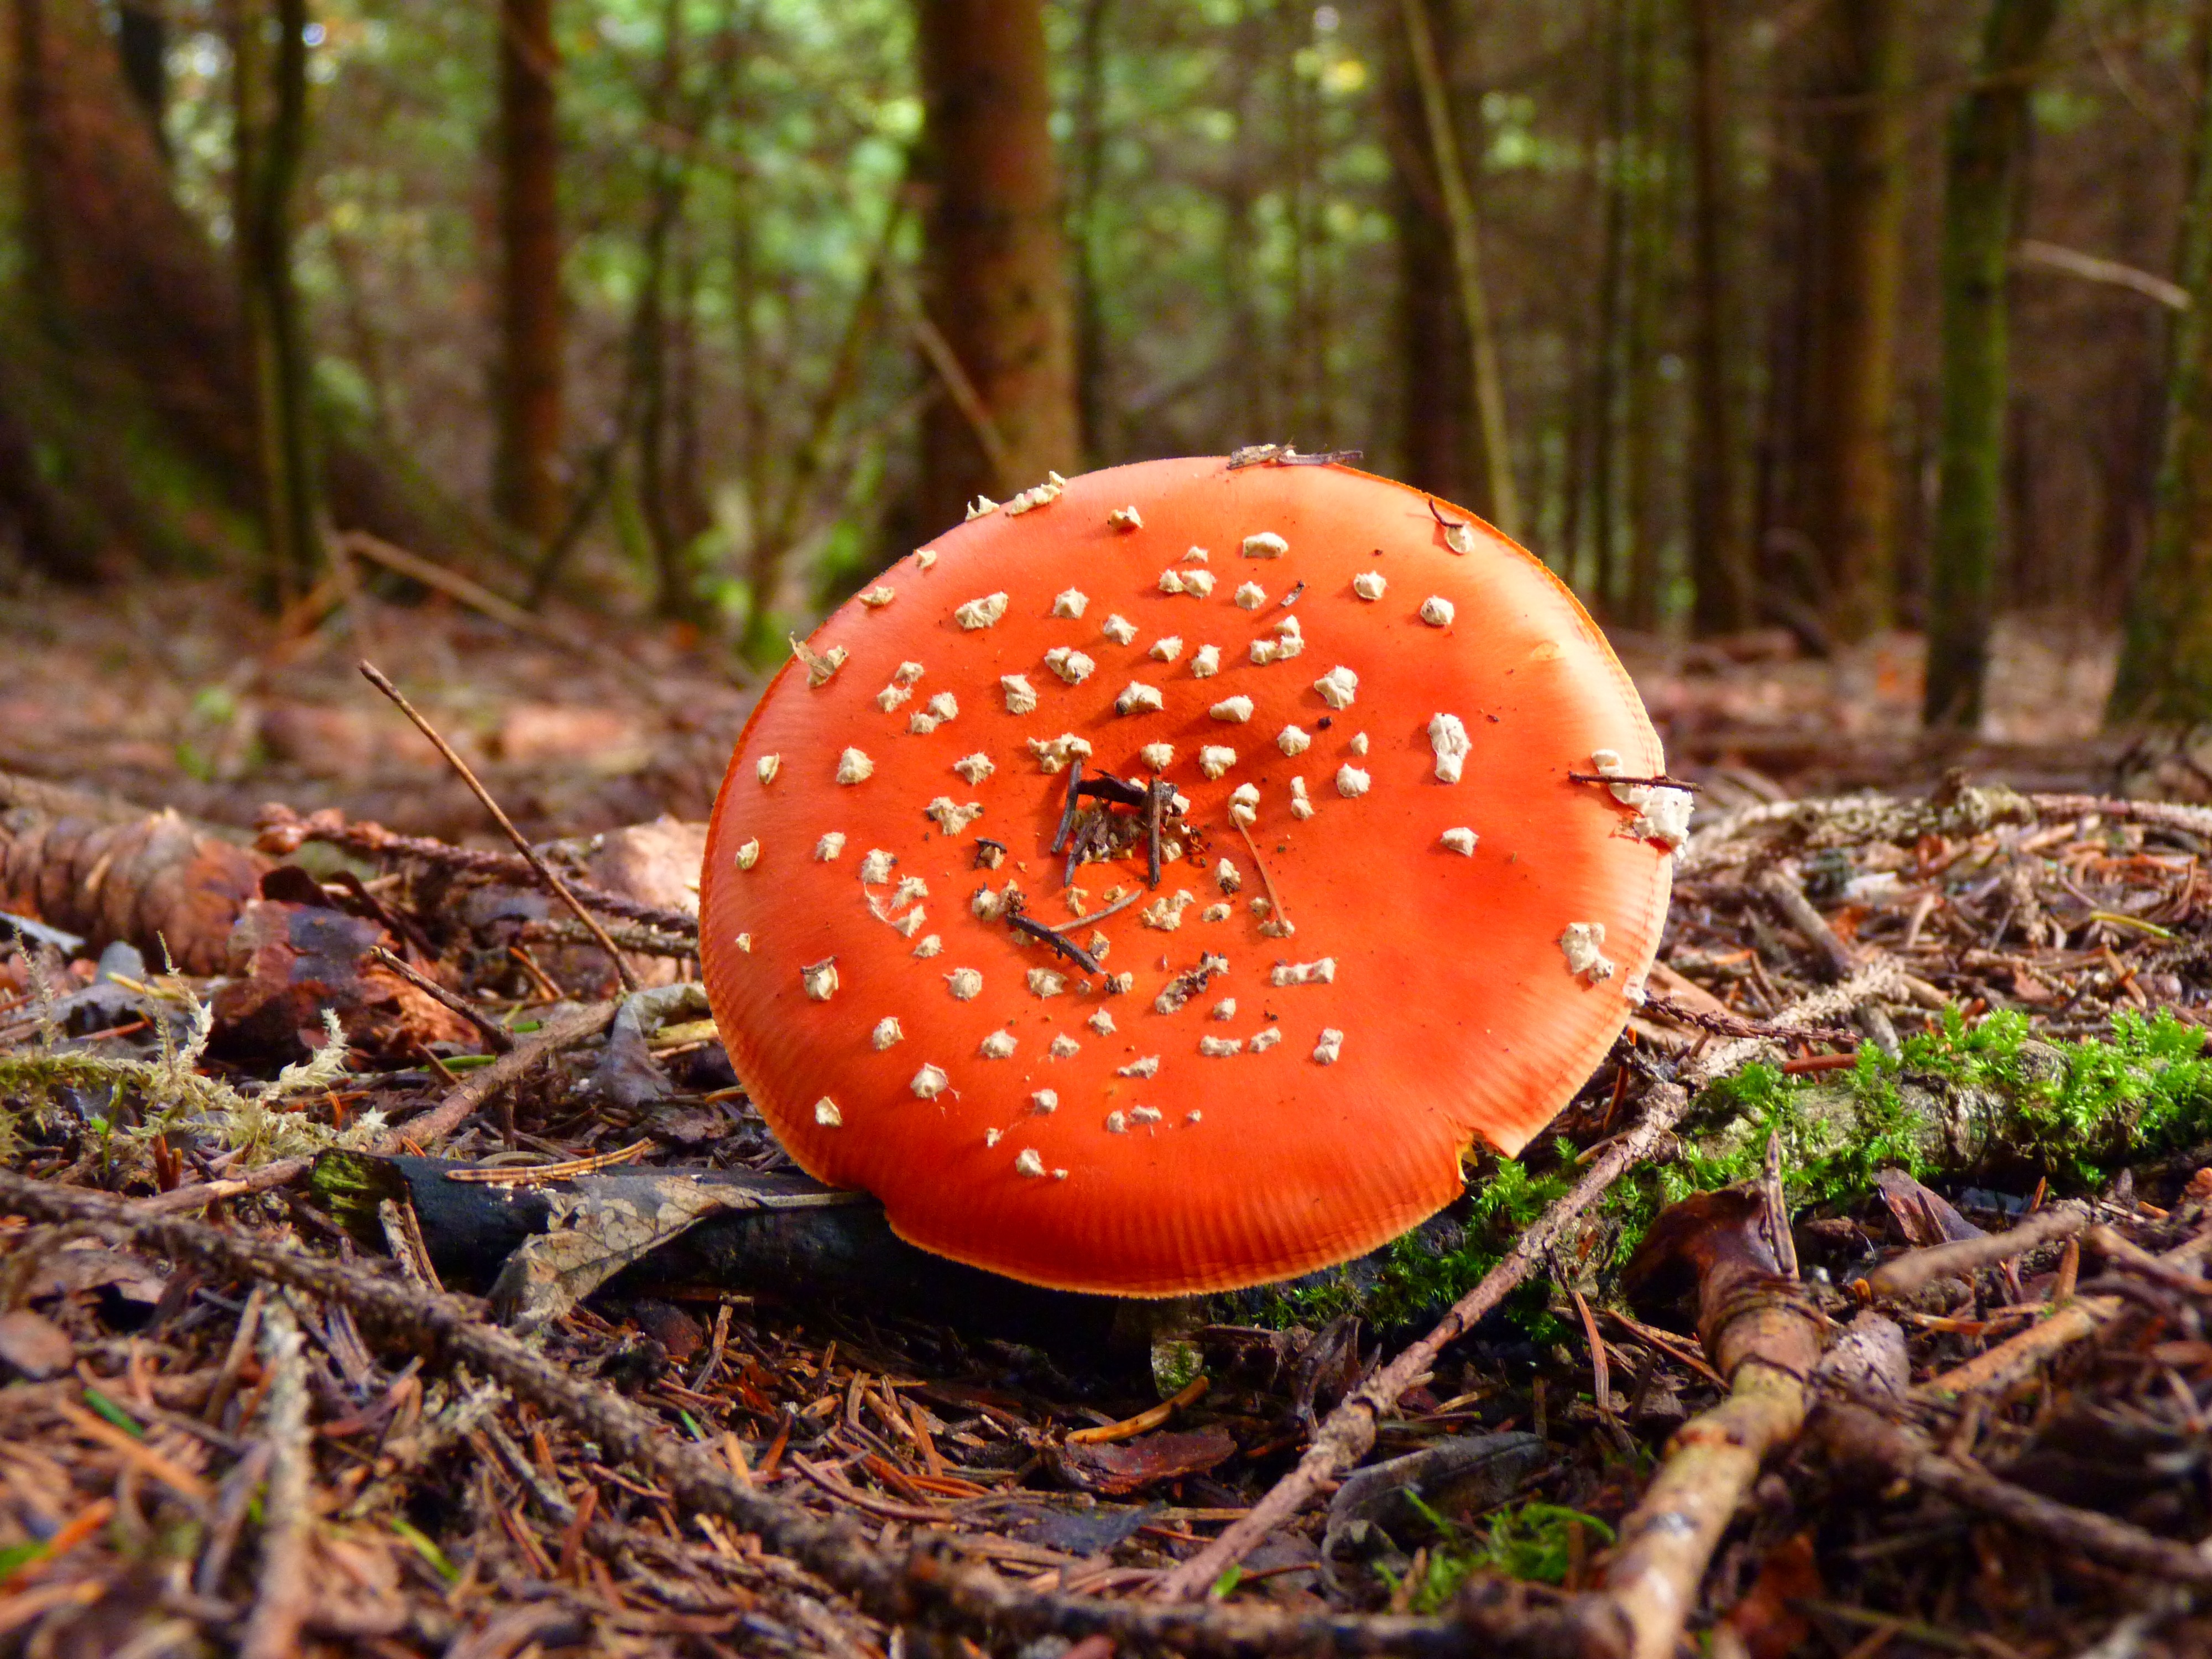
nature, forest, white, leaf, red, autumn, soil, botany, mushroom, flora, season, fauna, fungus, fly agaric, woodland, habitat, agaric, bolete, amanita muscaria, points, red fly agaric mushroom, macro photography, edible mushroom, natural environment, medicinal mushroom, agaricomycetes, agaricaceae, penny bun, pil